Bombardier Global Express

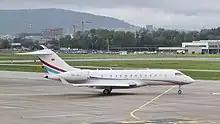
A Bombardier Global 5500

Bombardier rebranded the Global Express XRS and upgraded the avionics from the Honeywell Primus 2000XP to the new Bombarder Vision flight deck, based on the Rockwell Collins Pro Line Fusion avionics suite, to create the Global 6000. The Global 6000 was announced in 2011 and production started in 2012.